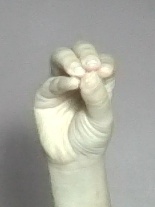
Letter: ha